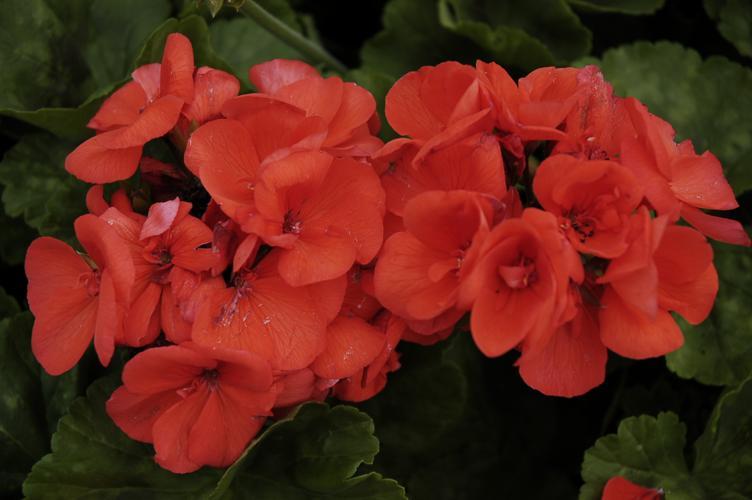
Label: geranium